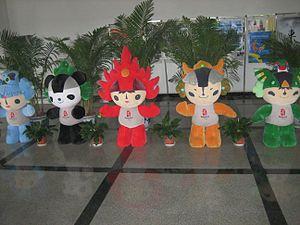
La mascotte olympique est une mascotte, un personnage imaginaire symbolisant l'esprit des Jeux olympiques modernes. Depuis les Jeux d'hiver de 1968, chaque édition des Jeux possède une mascotte officielle. Les Jeux paralympiques disposent aussi d'une mascotte.